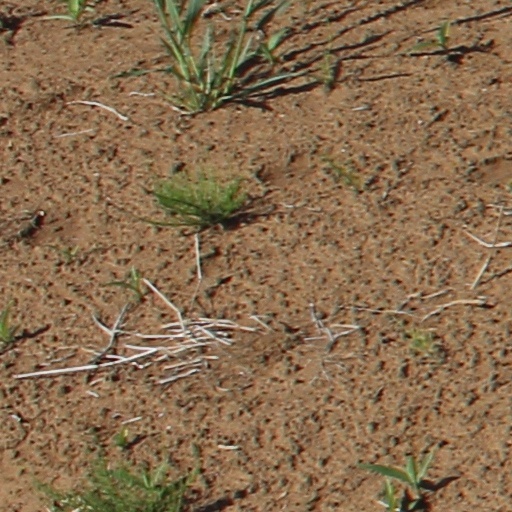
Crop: wheat